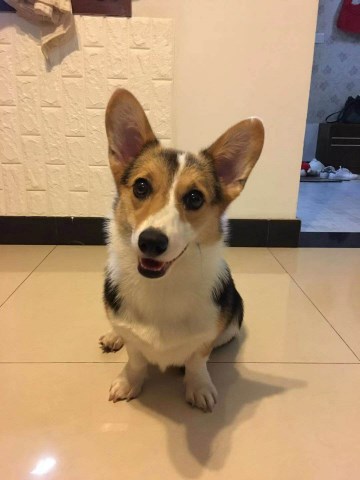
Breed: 2909-n000116-Cardigan